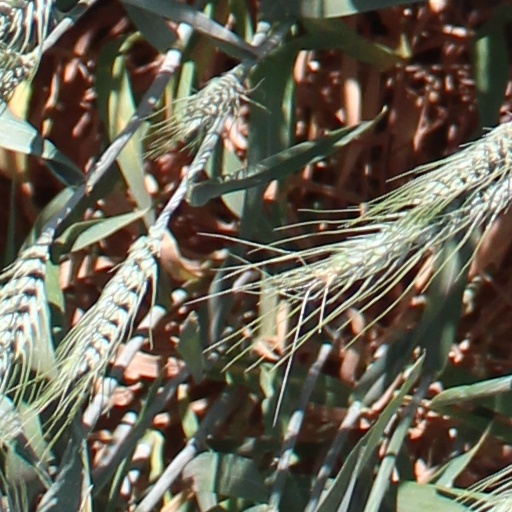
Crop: wheat